Giuseppe Diamantini

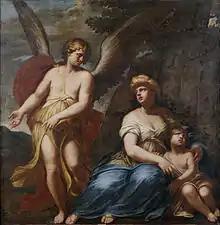
"Angel Shows Hagar and Ishmael the Way to Saving Fountain" (1705)

Giuseppe Diamantini (1621–11 November 1705) was an Italian painter and printmaker of the Baroque period, active mainly in Venice. Some sources cite varying dates for his life span including 1660–1722.